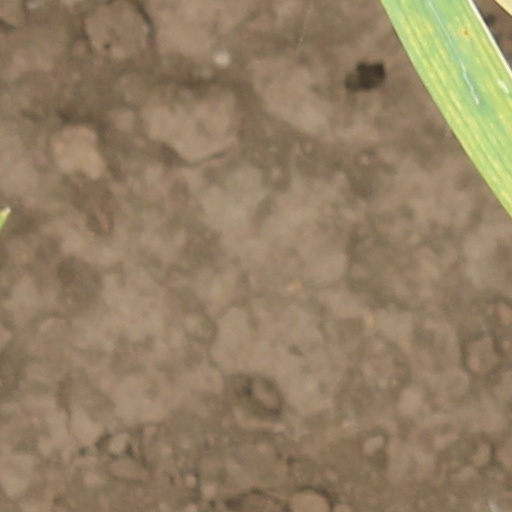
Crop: wheat